2011 World Championships in Athletics – Women's 100 metres hurdles

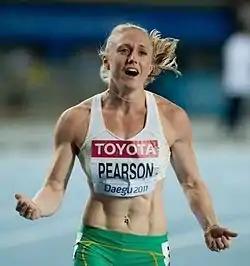
Sally Pearson after the finish in Daegu

The women's 100 metres hurdles at the 2011 World Championships in Athletics was held at the Daegu Stadium on September 2 and 3.